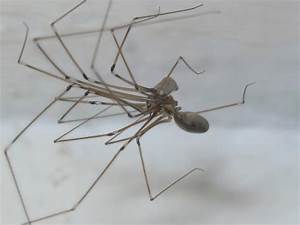
Label: ragno